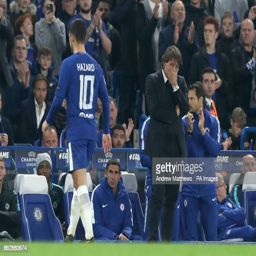
football player reacts as soccer player is substituted during the match